Milo-Grogan

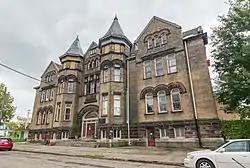
Milo Arts

Milo Arts is a community arts center that has hosted creative events in the visual and performing arts since 1988. Housing in the old Milo Public Elementary School, the center saw considerable change in 2000 and 2001 when city officials requested closure due to fire risk and building maintenance issues. Today, the center's studio space hosts 29 local artists who live and work in the building and offer educational opportunities to area youth.